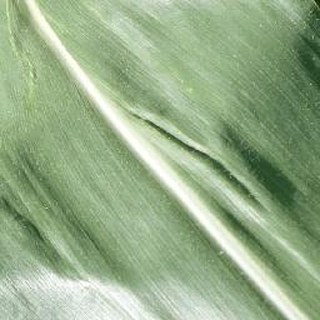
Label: healthy_corn